FC Bayern Munich

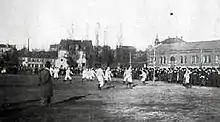
The first game of Bayern Munich against 1. FC Nürnberg in 1901

Bayern Munich was founded by members of a Munich gymnastics club (MTV 1879). When a congregation of members of MTV 1879 decided on 27 February 1900 that the footballers of the club would not be allowed to join the German Football Association (DFB), eleven members of the football division left the congregation and on the same evening founded Fußball-Club Bayern München. Within a few months, Bayern achieved high-scoring victories against all local rivals, including a 15–0 win against Nordstern, and reached the semi-finals of the 1900–01 South German championship. In the following years, the club won some local trophies, and, in 1910–11, Bayern joined the newly founded "Kreisliga", the first regional Bavarian league. The club won this league in its first year, but did not win it again until the beginning of the First World War in 1914, which halted all football activities in Germany. By the end of its first decade of founding, Bayern had its first German national team player, Max Gablonsky. By 1920, it had over 700 members, making it the largest football club in Munich.